Carlos Mozer

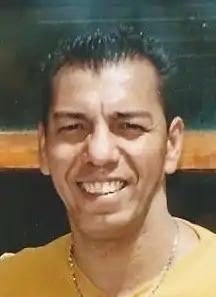
Mozer in 2005

José Carlos Nepomuceno Mozer (born 19 September 1960) is a Brazilian former professional footballer who played as a central defender, and is a manager.